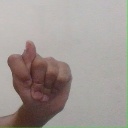
अक्षर: ट